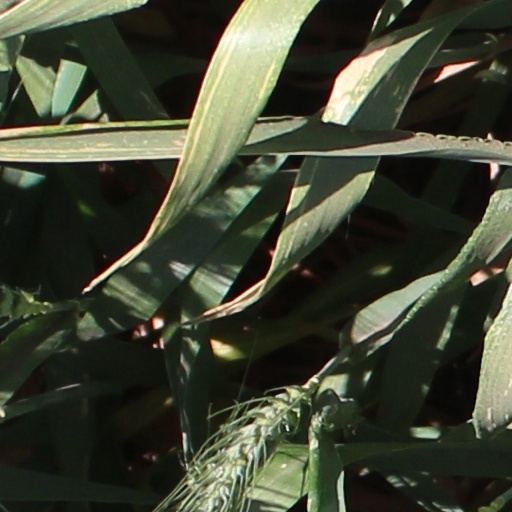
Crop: wheat